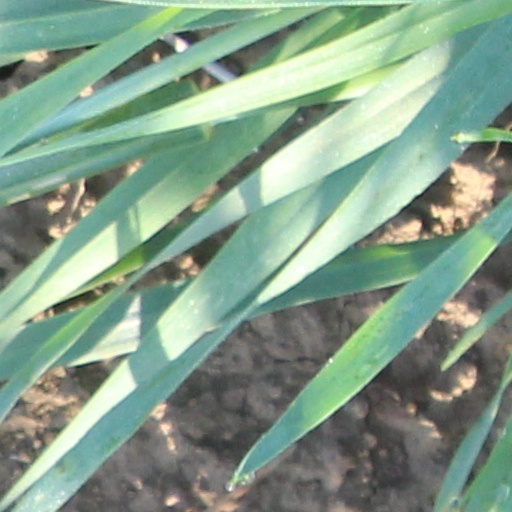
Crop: wheat